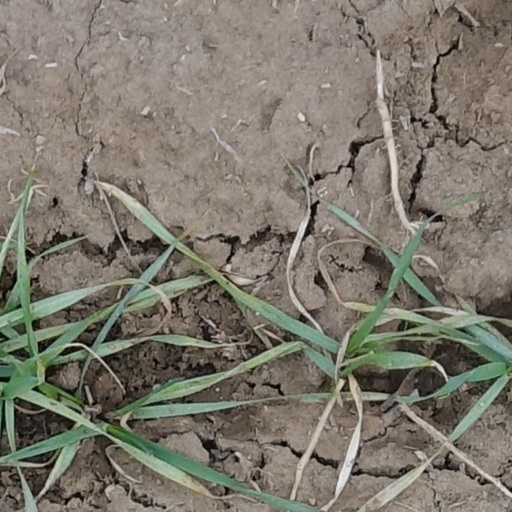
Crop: wheat